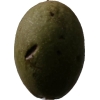
Label: nut